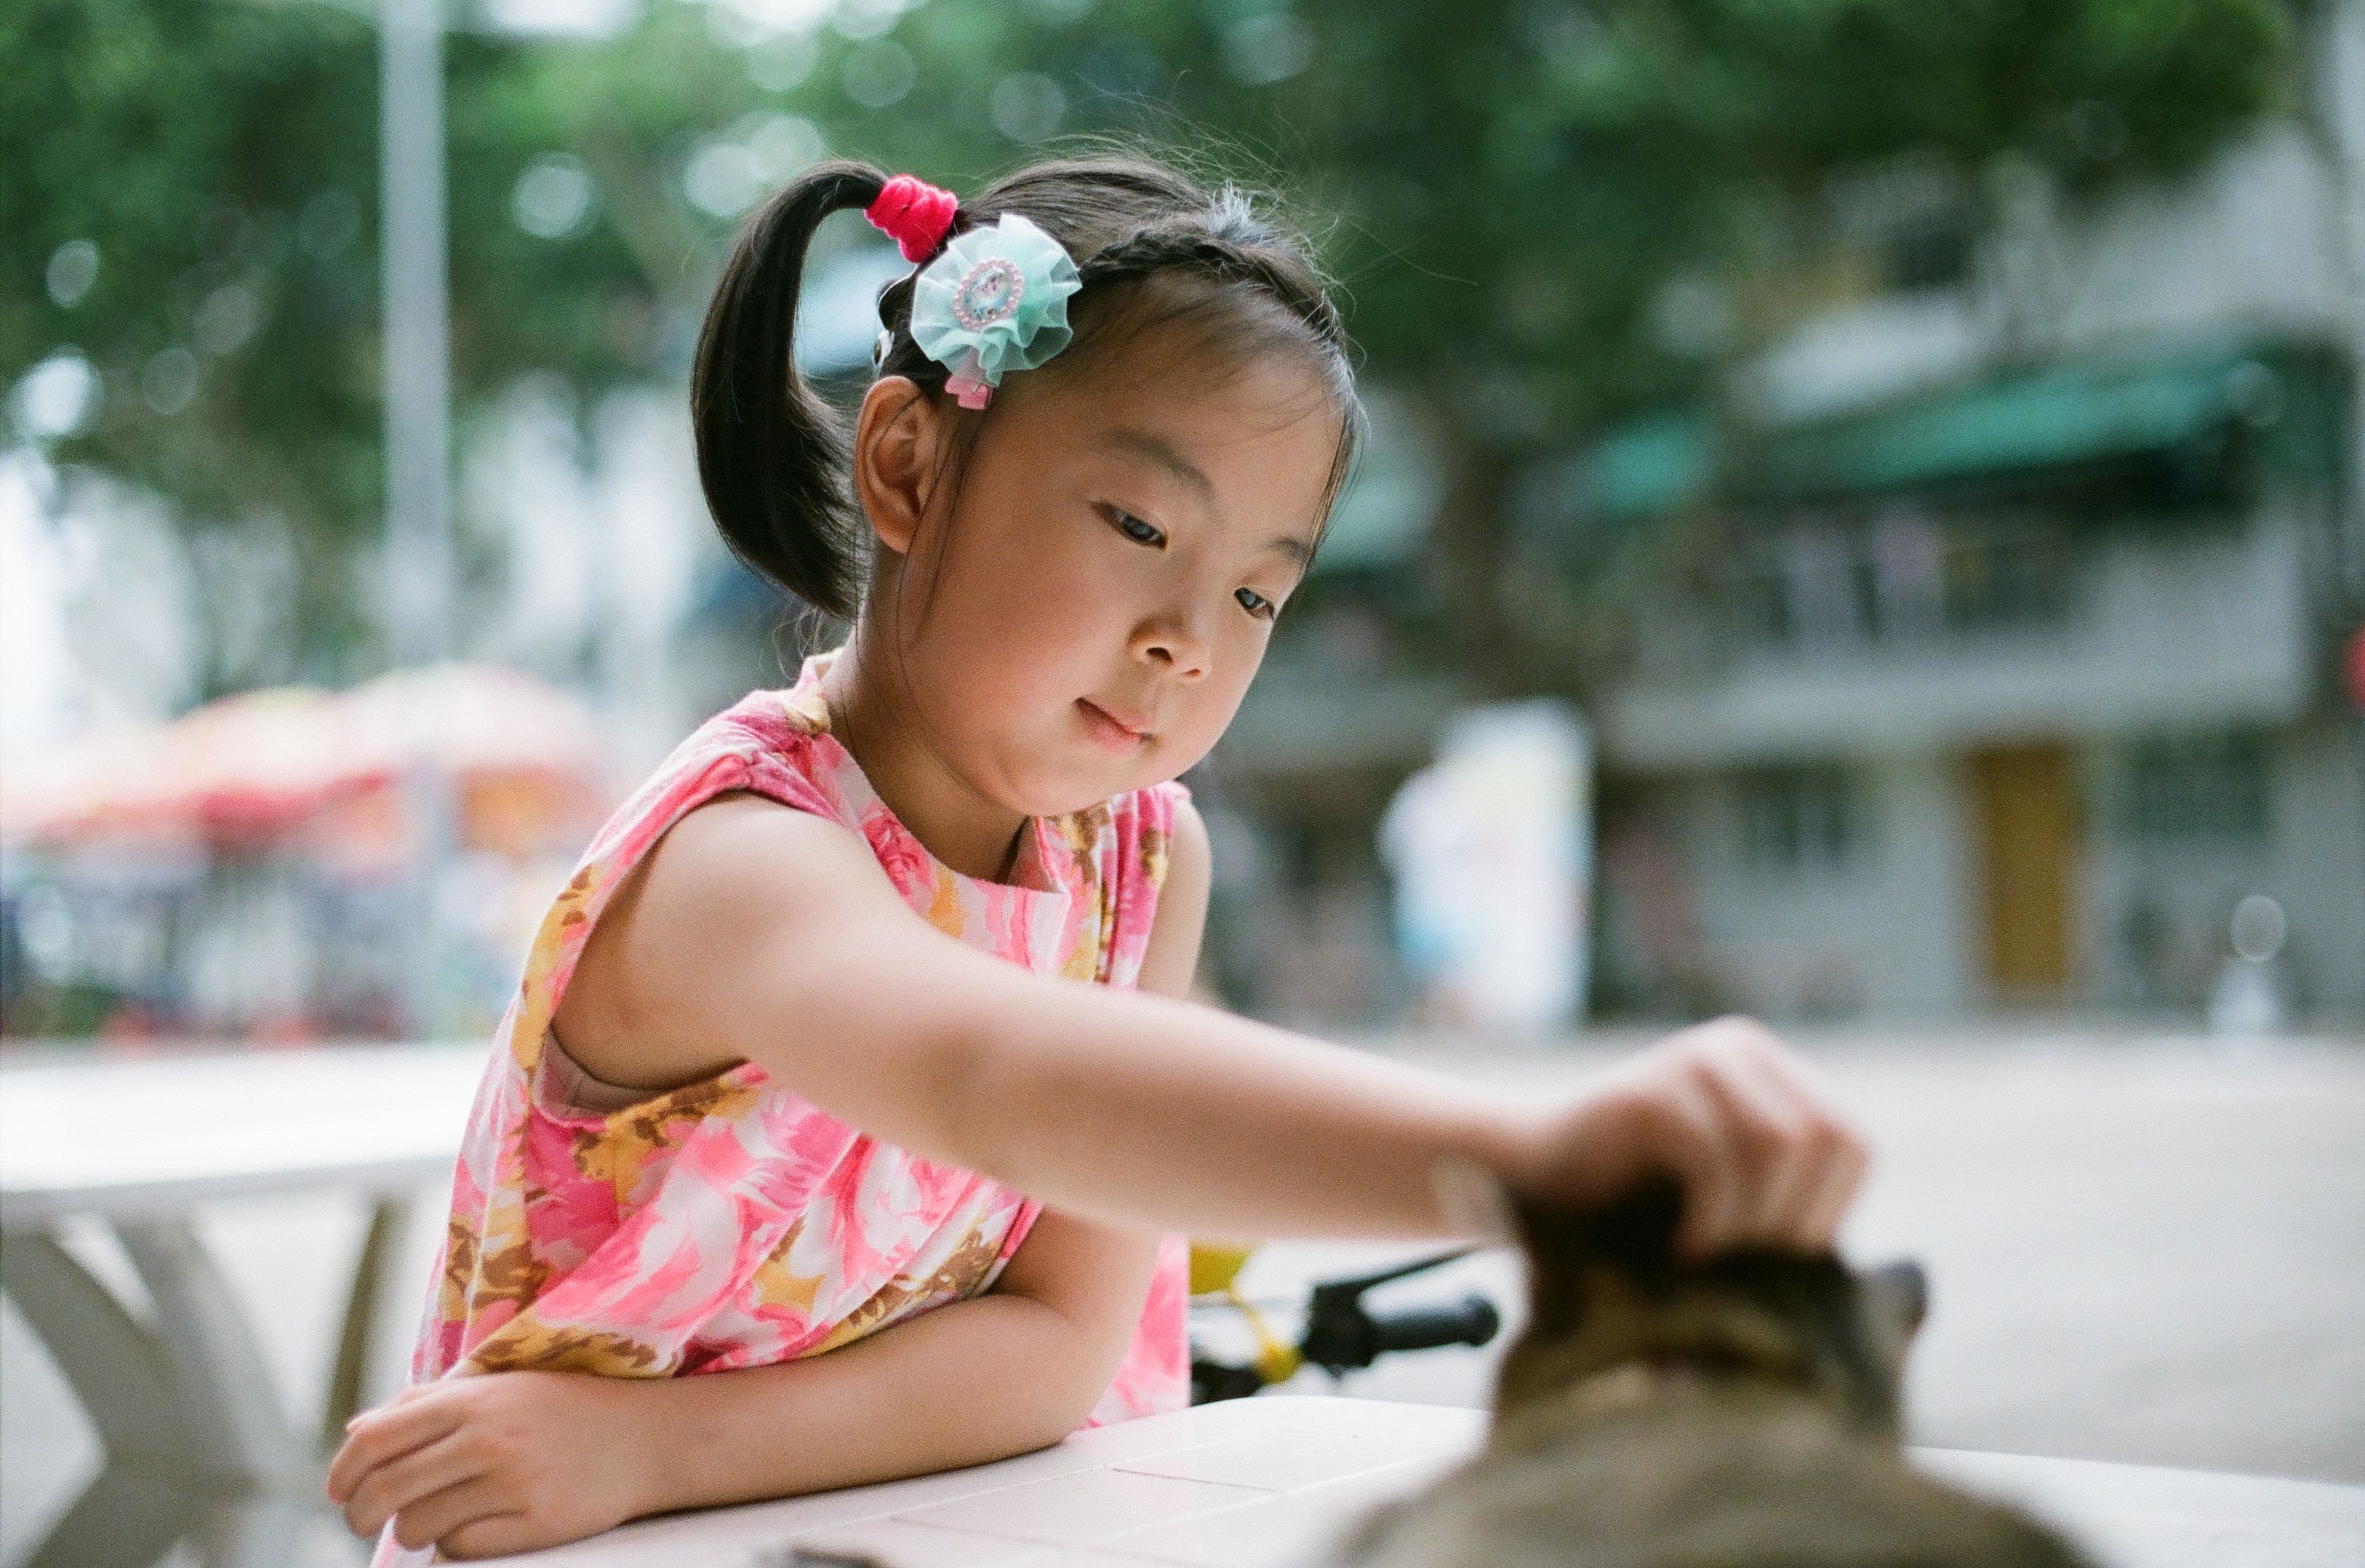
person, people, girl, play, spring, cat, child, infant, toddler, day, hongkong, nikonf2, streetsnap, flim, fujicolorpro400h, 135flim